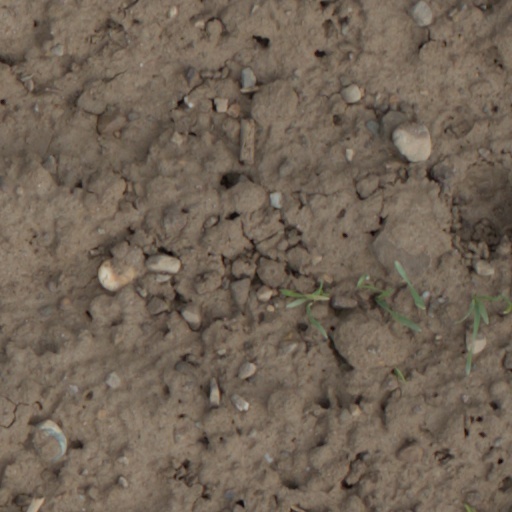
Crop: wheat